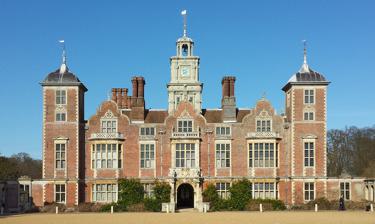
Building: Blickling Hall
Country: Unknown
Year built: 1616
17th-century stately home in Norfolk, England Blickling Hall Type Stately home Location Blickling , Norfolk Coordinates 52°48′42″N 1°13′54″E / 52.8118°N 1.2318°E / 52.8118; 1.2318 Built 1616 Built for Sir Henry Hobart, 1st Baronet Architect Robert Lyminge Architectural style(s) Jacobean Owner National Trust Website https://www.nationaltrust.org.uk/blickling Listed Building – Grade I Official name Blickling Hall Designated 19 January 1952 Reference no. 1051428 Location within Norfolk Blickling Hall is a Jacobean stately home situated in 5,000 acres of parkland in a loop of the River Bure , near the village of Blickling north of Aylsham in Norfolk , England. The mansion was built on the ruins of a Tudor building for Sir Henry Hobart from 1616 and designed by Robert Lyminge . The library at Blickling Hall contains one of the most historically significant collections of manuscripts and books in England, containing an estimated 13,000 to 14,000 volumes. The core collection was formed by Sir Richard Ellys . The property passed into the care of the National Trust in 1940. Between 1499 and 1505, the property was in the possession of the Boleyn family . Early history In the 15th century, Blickling was in the possession of Sir John Fastolf of Caister in Norfolk (1380–1459), who made a fortune in the Hundred Years' War , and whose coat of arms is still on display there.  Later, the property was in the possession of the Boleyn family , and home to Thomas Boleyn , later Earl of Wiltshire, and his wife Elizabeth between 1499 and 1505. Although the exact birth dates of their children are unknown, historians including Eric Ives are confident that all three surviving children were likely born at Blickling – Mary in about 1499, George in about 1504, and Anne in about 1501. A statue and portrait of Anne may be found at Blickling Estate which carry the inscription, " Anna Bolena hic nata 1507 " ("Anne Boleyn born here 1507"). The house of Blickling seen today was built on the ruins of the old Boleyn property in the reign of James I , by Sir Henry Hobart , Lord Chief Justice of the Common Pleas and 1st Baronet, who bought Blickling from Lady Agnes Clere in 1616. The architect of Hatfield House , Robert Lyminge , is credited with the design of the current structure. The Lord Chief Justice married Dorothy, the daughter of Sir Robert Bell of Beaupre Hall , Outwell / Upwell, Norfolk , Speaker of the House of Commons 1572–1576. In 1621 Frances Egerton married Sir John Hobart, 2nd Baronet and they lived together at Blickling Hall for twenty years. It was Sir John who completed the building of the house that his father had started. They incurred huge debts. Frances was able to reduce the debt by £6,000 but she had to forestall her creditors. John became not well and Frances cared for him. They had several children but only Phillipa survived. In 1647 John died and Phillipa married her cousin and her father's heir Sir John Hobart, 3rd Baronet . Later history In 1698 the estate passed down to Sir John Hobart, the 5th Baronet who was created Earl of Buckinghamshire in 1746. He was responsible for creating the ha-ha and building the Doric Temple in the grounds, as well as extending the park by the purchase of adjacent land. His son John Hobart, 2nd Earl of Buckinghamshire remodelled the hall between 1765 and 1785. Although the estate then passed down to his youngest daughter Caroline, who was married to William Harbord, 2nd Baron Suffield , the couple died childless and it thus devolved to Caroline's nephew William Schomberg Robert Kerr, 8th Marquess of Lothian , who remodelled the west front. It thereafter passed down in the Kerr family. Recent history During World War II the house was requisitioned and served as the Officers' Mess of nearby RAF Oulton . After the death of Philip Kerr, 11th Marquess of Lothian (the last private owner of Blickling) in December 1940, the Blickling estate passed into the care of the National Trust as part of his bequest, under the terms of the Country Houses Scheme. RAF servicemen and women were billeted within the grounds in Nissen huts , whilst officers were housed in the house itself. The adjacent lake was used by RAF service personnel to practise dinghy drills during the Second World War. The National Trust has created the RAF Oulton Museum on site in tribute to the RAF pilots and ground crew who served in the Second World War, and this may be visited for no additional entrance fee. At the end of the war, the house was de-requisitioned. The National Trust again let it to tenants until 1960, when the Trust began work to restore the house to a style reflecting its history. The house and grounds were opened to the public in 1962 and remain open under the name of "Blickling Estate". During 2019, the site received 225,624 visitors. In 2015 the National Trust marked the 75th anniversary of Philip Kerr's death with a celebration of his life and times. Work began in October 2015 to introduce a heat pump system, using residual warmth from the estate's lake. Tubing, filled with a plant-based glycol , would be placed in the lake and the resulting liquid pumped into the house for further warming, enabling the heating of large parts of the house. The Trust estimated the project would save some 25,000 litres of oil each year, with cost savings in the region of £16,000. In February 2021, it was reported that the parasitic wasp species Trichogramma evanescens was being deployed to the hall in an attempt to prevent damage to various artworks there, including a tapestry from Catherine the Great , caused by difficulties controlling the common clothes moth . In conjunction with this, chemicals to confuse the moths' mating behaviour would also be used. Library The library at Blickling Hall The library at Blickling Estate contains one of the most historically significant collections of manuscripts and books in England. The library's estimated 13,000 to 14,000 volumes span 146 linear feet. The core collection was formed by Sir Richard Ellys (1682-1742), a cousin of the Hobarts of Blickling. The most important manuscript associated with the house is the Blickling homilies , which is one of the earliest extant examples of English vernacular homiletic writings. The Blickling homilies were first edited and translated in the 19th century by Richard Morris, whose work is still considered definitive. A more recent translation and edition by Richard J. Kelly was widely panned by scholars and critics upon publication. Another important manuscript formerly at Blickling Hall is the Blickling or Lothian Psalter , an 8th-century illuminated psalter with Old English glosses, now owned by the Pierpont Morgan Library , where it is MS M.776. The entire collection at Blickling Hall is in the process of being cataloged and put online by John Gandy, who began the project in 2010 but does not expect to finish for several years. Catalog records are available as the project progresses and accessible through the National Trust website or COPAC. The Blickling estate The fountain and east side of the mansion The estate covers 4,777 acres (1,933 ha) and includes: 500 acres (200 ha) of woodland, 450 acres (180 ha) of parkland and 3,500 acres (1,400 ha) of farmland. Much of it is classified as Grade 2 and 3 agricultural land which is actively managed by the National Trust to provide income to support the house, gardens, park and woods. The estate is listed Grade II* on the Register of Historic Parks and Gardens . Garden history A house and garden existed at Blickling before the estate was purchased by the Boleyn family in the 1450s, but no records survive to give an indication of their appearance. After Sir Henry Hobart acquired the estate in 1616, he remodelled the gardens to include ponds, a wilderness and a parterre . A garden mount– an artificial hill in Blickling's flat landscape, was made to provide views of the new garden. With the accession of Sir John Hobart (later the 1st Earl of Buckinghamshire) in 1698 the garden was expanded to add a new wilderness and the temple was constructed. In the latter half of the 18th century John Hobart, 2nd Earl of Buckinghamshire, embarked on works that would radically change the appearance of the gardens. All traces of formality were removed, and naturally arranged clumps of trees were planted to create a landscape garden . By the 1780s an orangery had been built to overwinter tender citrus trees. Following the 2nd Earl's death in 1793, his youngest daughter Caroline, Lady Suffield, employed landscape gardener Humphry Repton and his son John Adey Repton to advise on garden matters. John Adey Repton went on to provide designs for many garden features. The estate was inherited by nine-year-old William Schomberg Robert Kerr, 8th Marquess of Lothian in 1840. He re-introduced the formality and colour schemes of the parterre. After his death at the age of 38, responsibility for the gardens rested with Lady Lothian and her head gardener Mr Lyon. Philip Henry Kerr , 11th Marquis of Lothian, inherited the estate in 1930. After disparaging comments in Country Life , Lothian engaged gardener Norah Lindsay to remodel the gardens. In the parterre she replaced the jumble of tiny flower beds with four large square beds planted with a mixture of herbaceous plants in graduated and harmonious colours. Other changes included removal of a line of conifers in the Temple walk, which were replaced with plantings of azaleas . The garden today The garden at Blickling covers 55 acres (22 ha) and contains formal and informal gardens, Grade II listed buildings and structures, woodland, specimen trees, Victorian garden ornaments, topiary , the kitchen garden (open to the public 2010), and 18th century yew hedges. The lawns which frame the main approach to the hall are bounded by yew hedges which were first recorded by William Freeman of Hamels in 1745. Surrounding the hall on three sides is the dry moat. The plantings in the moist, sheltered conditions of the moat were considerably revised by Lindsay who introduced hosta , species of hydrangea , buddleia and rosemary . To the rear of the property is the noted Parterre garden which is located on the east lawn. Originally created as a Victorian sunken garden it was remodelled by Lindsay in the early 1930s. Set around an 18th-century listed stone fountain, she divided the garden into four large, colourful herbaceous beds surrounded by L-shaped borders stocked with roses and catmint with an acorn shaped yew marking each corner. In the terraces above the parterre there are plantings of peony , seasonal beds and the double borders created in 2006, contain a wide variety of perennials , shrubs and grasses with colours ranging from hot to cool. Close by, are the White and Black borders which were established in 2009, together with a collection of elaeagnus . The western side of the garden features the lawned Acre which is fringed by a spreading oriental plane tree. Outdoor sports such as croquet are played here in the summer months. Further highlights are a collection of magnolia underplanted with autumn cyclamen , the shell fountain and the kitchen garden. To the north of the parterre is the Wilderness garden which is bisected by radial grassed avenues flanked with turkey oak , lime and beech trees and naturalised bulbs. The orangery The wilderness hides a Secret Garden with a summerhouse , scented plants and a central sundial . Nearby is the listed 18th century orangery which houses a collection of citrus trees. Adjacent, to the building is a steep sided dell which is home to many woodland plants including a selection of hellebore and foxglove . In 2009, an area of woodland was cleared close to the orangery to create a new woodland garden . Stocked with a wide range of woodland plants including camellia and varieties of mahonia . Opened in 2010, it will be known as the Orangery Garden. The Grade II listed Temple is approached by the Temple walk which is lined with azalea planted by Lindsay in her original 1930s design. Scattered throughout the garden are many garden ornaments including thirty pieces supplied to Lady Lothian in 1877 by Austin & Seeley of Euston Road , London. Future projects include the creation of a philadelphus and rose garden, both of which will be located in the Wilderness and open to the public in the near future. In 2015, it was announced that Blickling's unused walled garden covering 1.5 acres (0.61 ha) is to be regenerated. The project will take five years to complete. See also Blickling Park mausoleum References